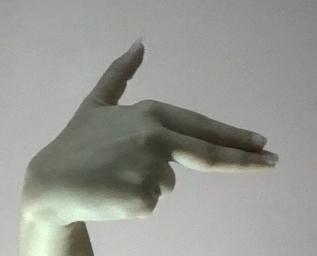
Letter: ghain